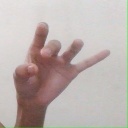
अक्षर: ओ